National Library of Paraguay

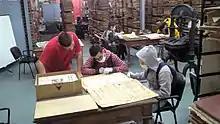

The National Library of Paraguay (in Spanish: "Biblioteca Nacional del Paraguay") was created in 1887. It is the legal deposit and copyright library for Paraguay.